Lauri Toikka

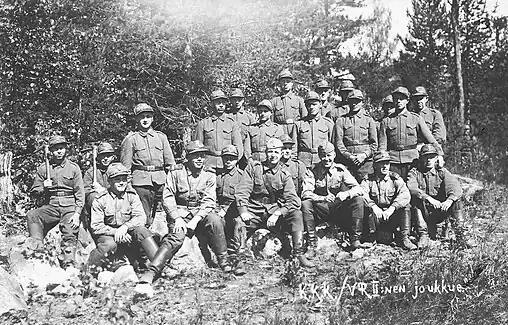

Based on the competition records achieved and maintained by the Suomen Urheilumuseosäätiö (Finnish Sports Museum Foundation), Lauri Toikka represented Finland in the Nordic Championships, achieving the following: